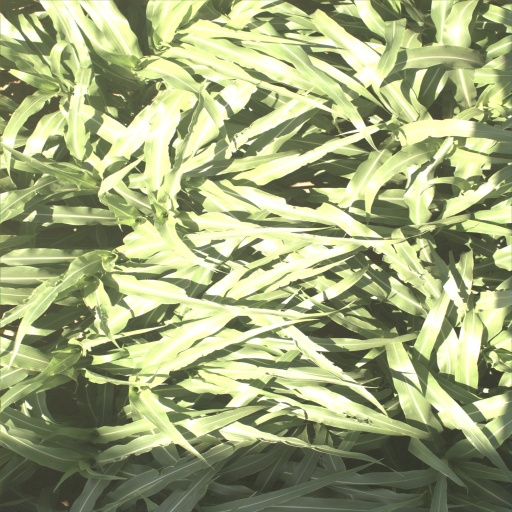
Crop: sorghum